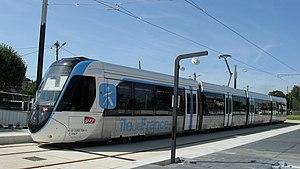
La ligne 4 du tramway d'Île-de-France est une ligne du tramway d'Île-de-France exploitée par la SNCF reliant Aulnay-sous-Bois d'une part, et Montfermeil d'autre part, à Bondy, dans le département de la Seine-Saint-Denis. Elle est longue de 12,6 kilomètres et se sépare en deux branches.